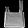
Label: Bag